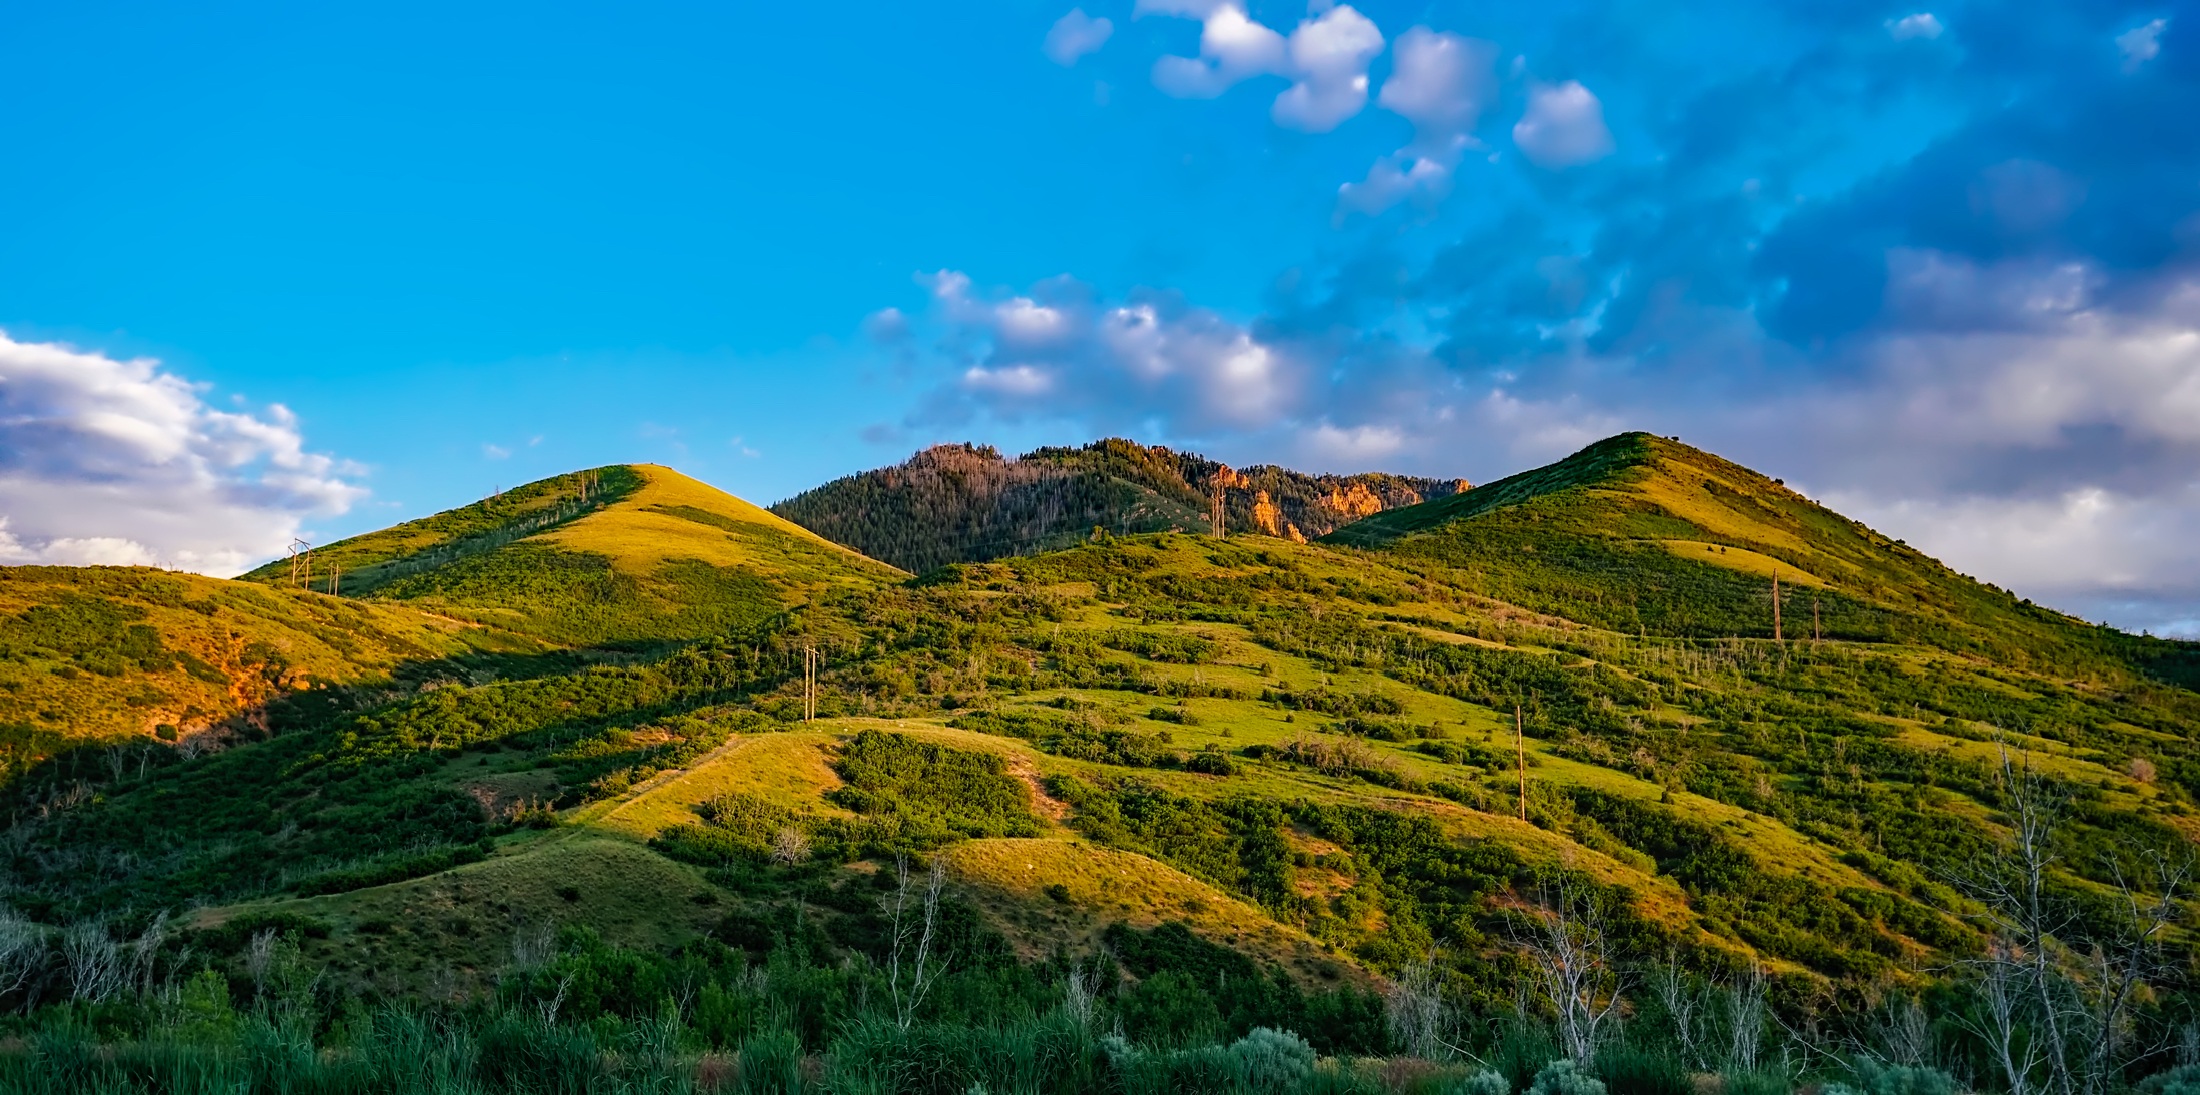
landscape, tree, nature, forest, grass, wilderness, mountain, cloud, plant, sky, field, meadow, sunlight, morning, leaf, hill, flower, valley, mountain range, country, panorama, summer, rural, scenic, autumn, ridge, trees, outdoors, woods, hdr, clouds, mountains, alps, grassland, utah, plateau, ecosystem, rural area, landform, geographical feature, mountainous landforms